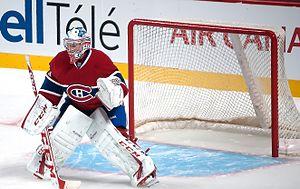
Les séries éliminatoires de la Coupe Stanley 2014 sont une partie de la saison de hockey sur glace de la Ligue nationale de hockey et font suite à la saison régulière 2013-2014. Les premiers matchs ont lieu le 16 avril 2014. Il s'agit de la première année qui suit le changement de format de la saison régulière.